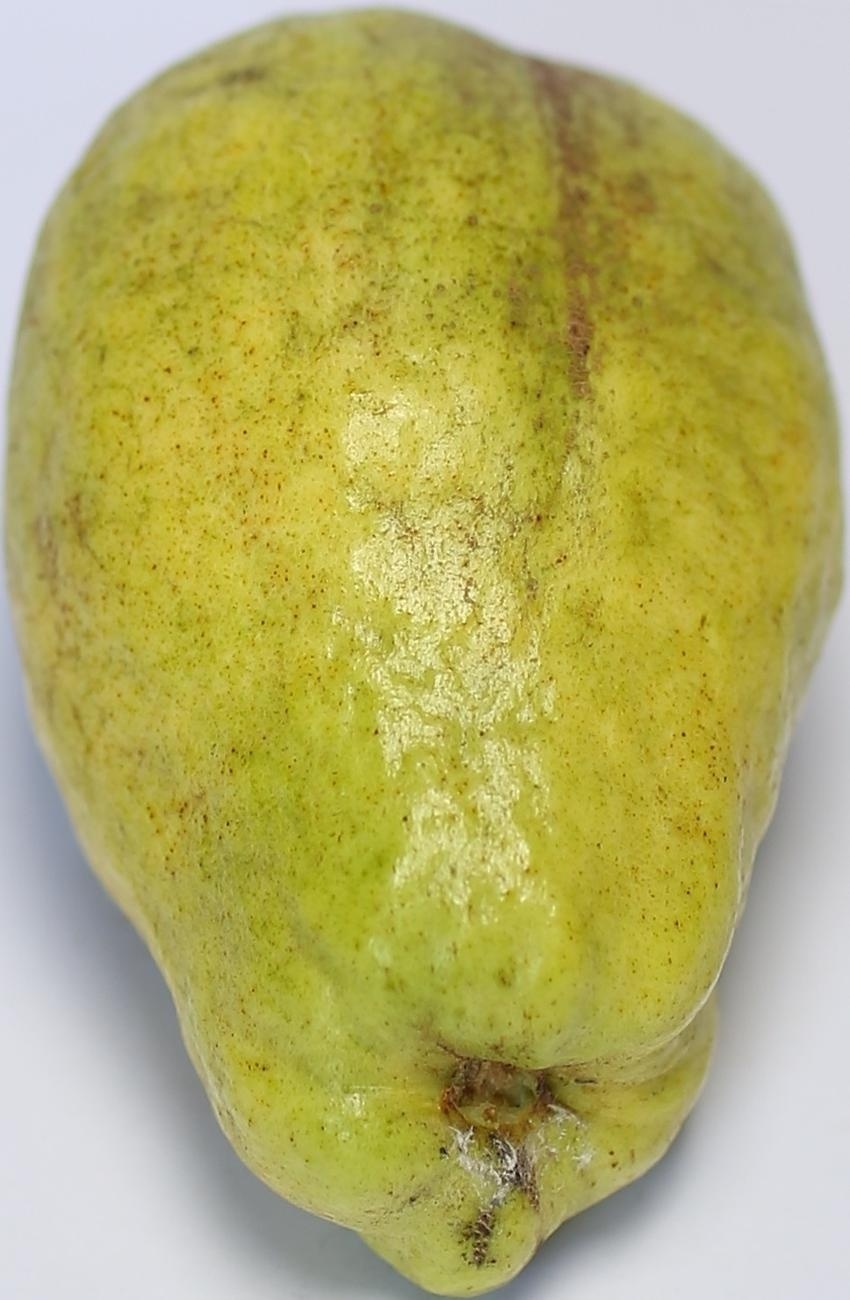
Maturity: mature-green
Variety: thadhrami